Macerata Opera

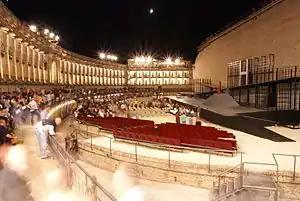
"Sferisterio" open-air theatre

While the Macerata Opera has organized the Macerata Opera Festival as a summer opera festival, it actually began in 1921 with a performance of Verdi's "Aida" in the 3,000 seat (plus 6,000 standing places) Arena Sferisterio, a huge neoclassical arena erected in the 1820s as a stadium for a form of handball called "pallone al bracciale", a sort of game with ball and bangle. After a disastrous second year due to the performance of "La Gioconda" being rained out, (and except for a popular concert by Beniamino Gigli in 1929), the Festival did not begin again until 1967. The present layout of the arena allows for the seating of 3,500 to 4,500 people depending upon the specific sets.